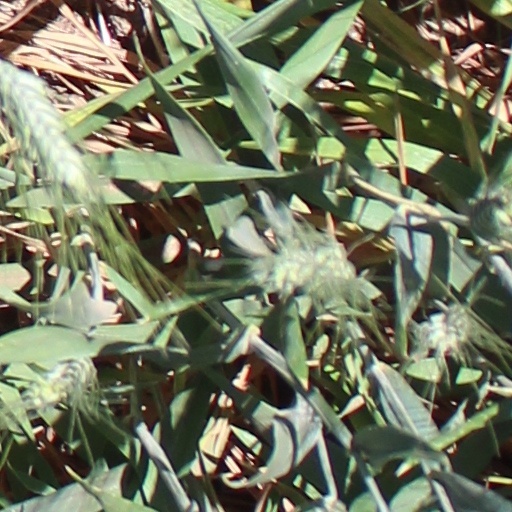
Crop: wheat